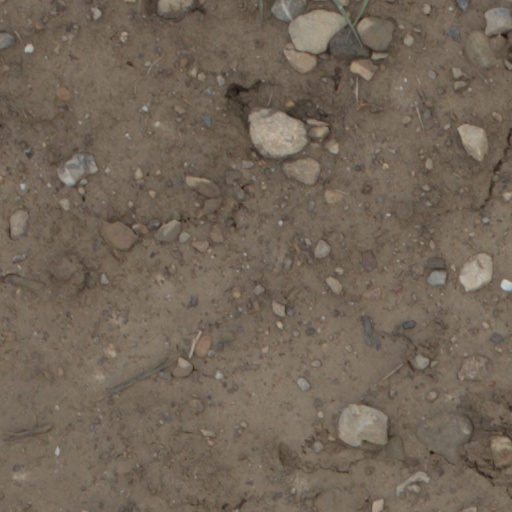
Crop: wheat